Swiss Federal Railways

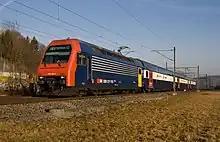
Re 450-hauled trainset operating for Zurich S-Bahn

The Swiss Federal Railways clock designed by Hans Hilfiker has become a national icon. It is special in that it stops for just over a second at the end of each minute, to wait for a signal from the master clock which sets it going again — thus keeping all station clocks synchronised.